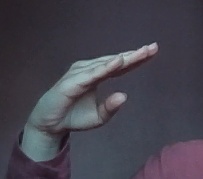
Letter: jeem